Mohammed Indimi

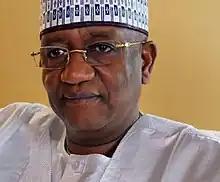

Mohammed Indimi OFR (born 12 August 1947) is a Nigerian businessman and philanthropist. He is the founder and chairman of Oriental Energy Resources (OER), a privately held Nigerian oil exploration and production company. As of October 2023, his net worth was estimated at US$500 million by Forbes. His net worth plummeted due to crashing oil prices as well as the floating of the Naira.